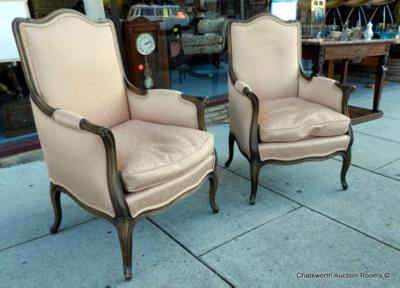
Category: chair